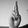
ASL letter: R